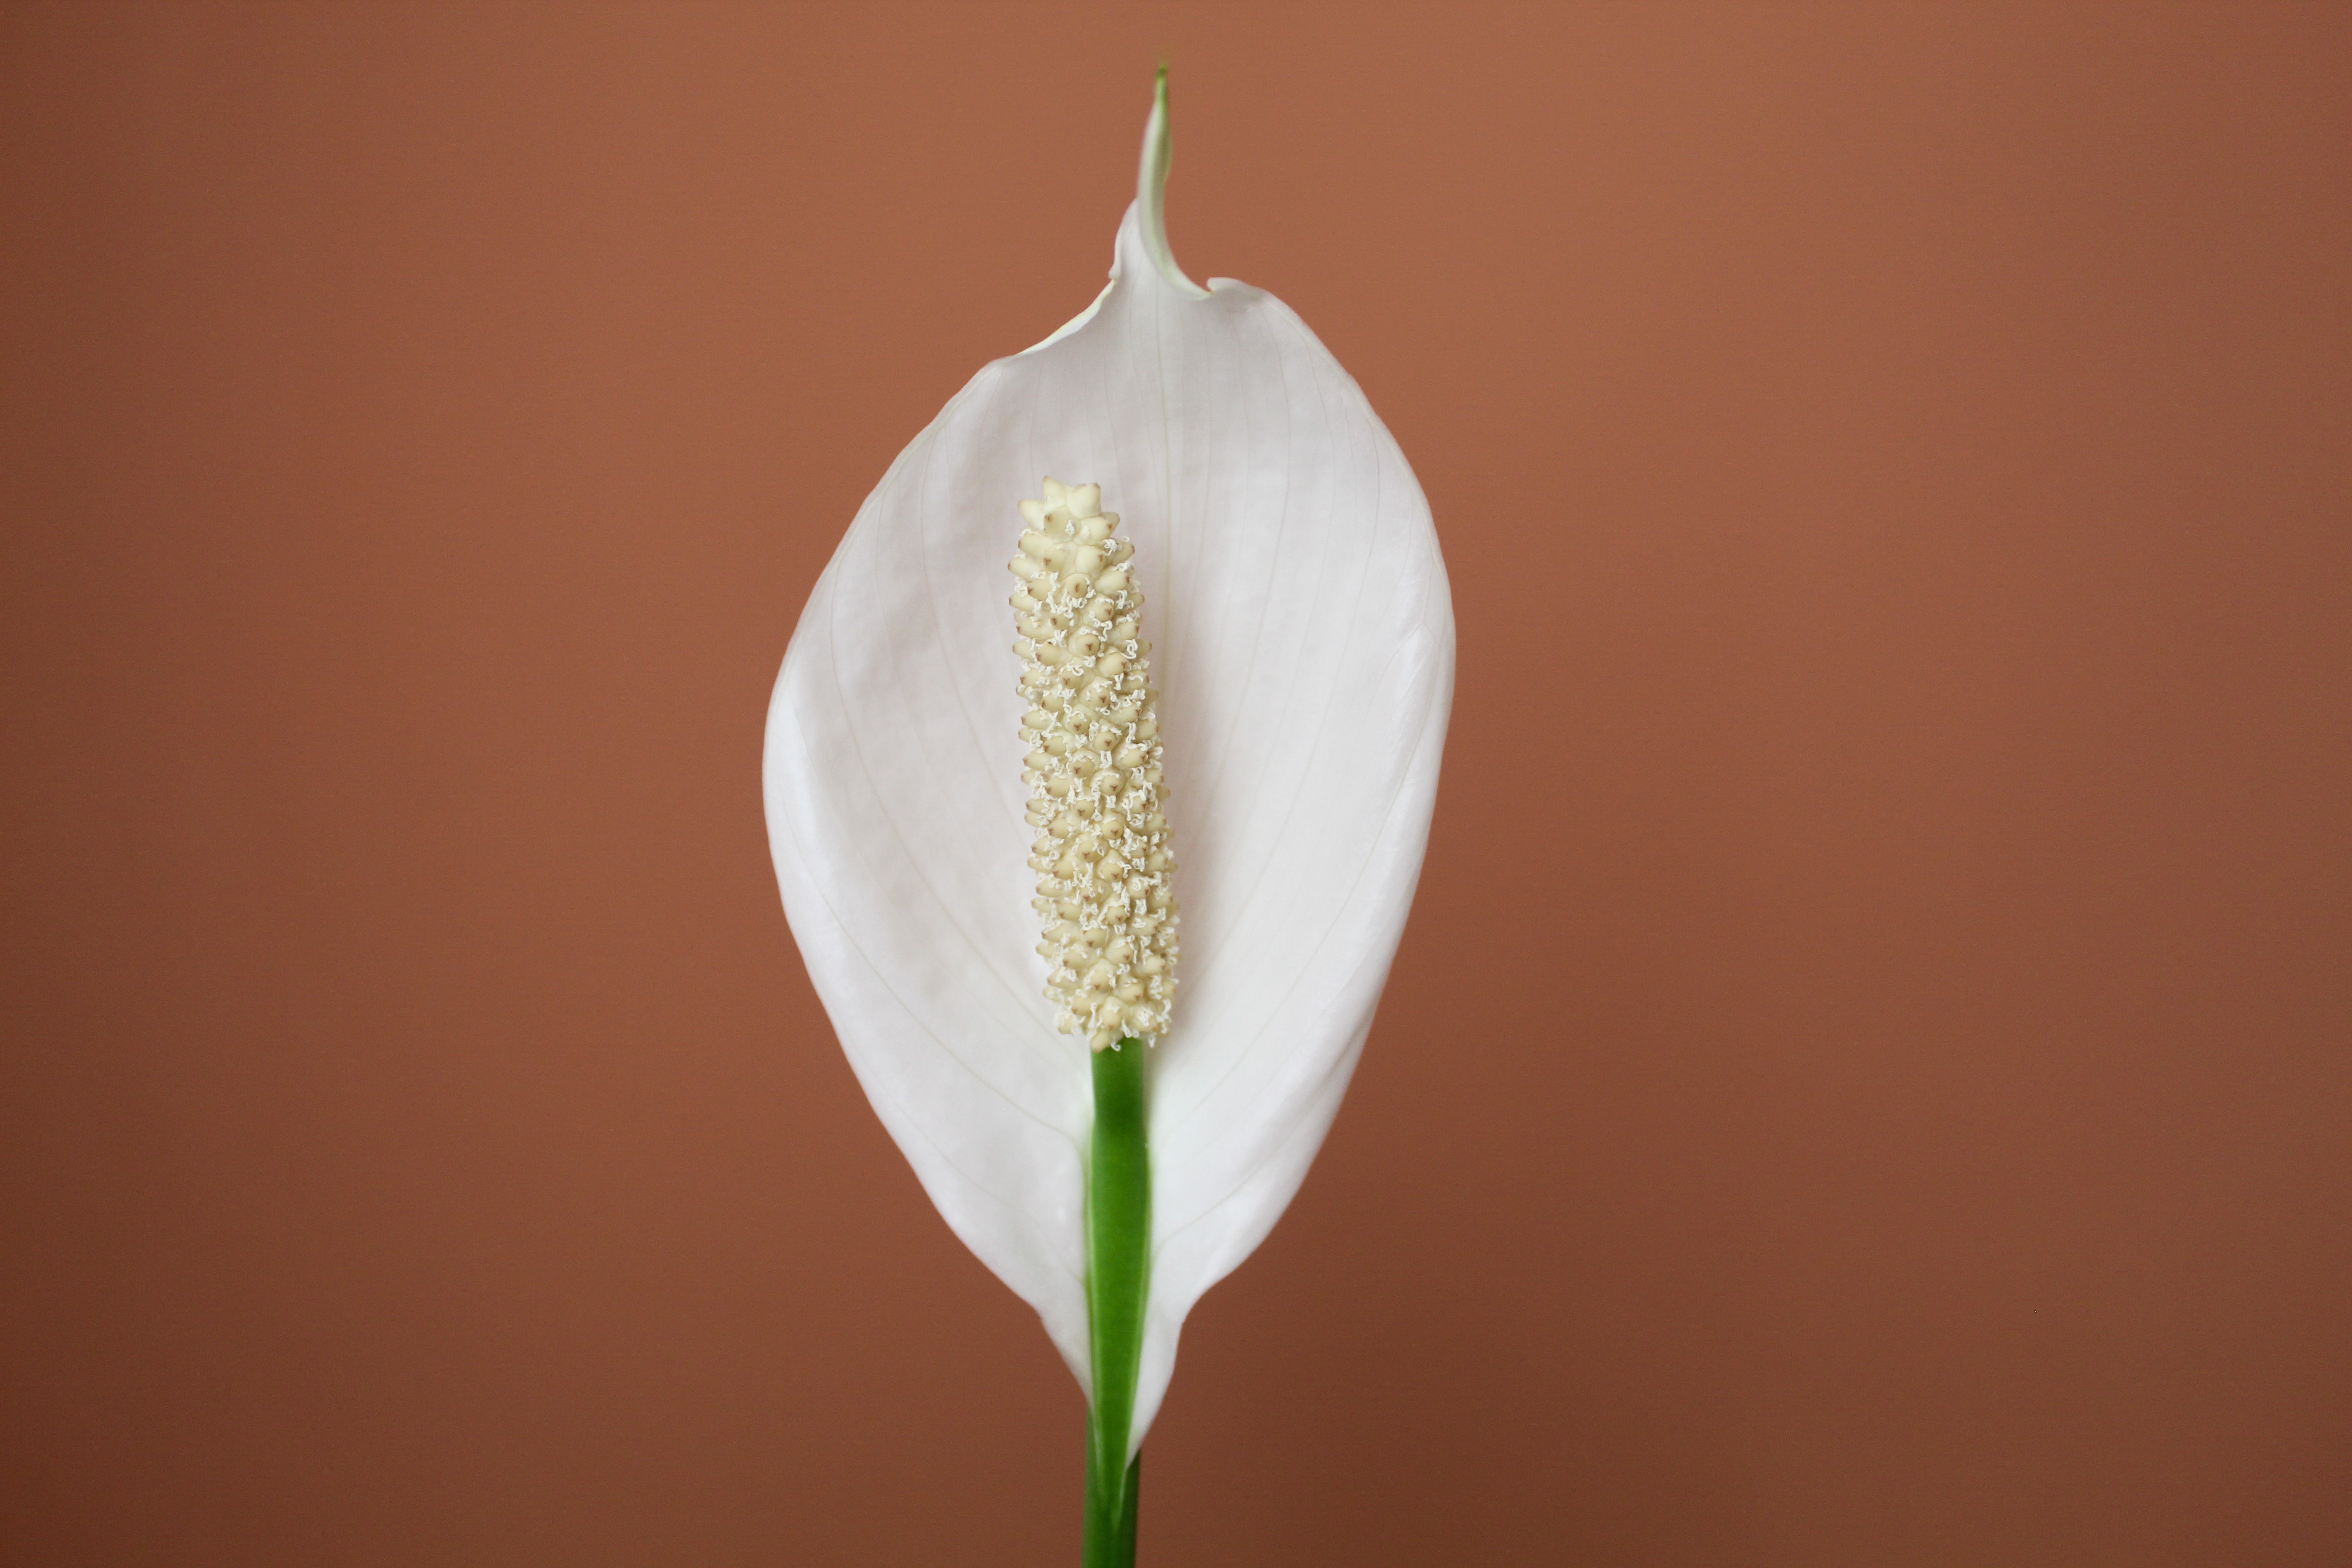
natural, flower, plant, petal, terrestrial plant, flowering plant, Pedicel, macro photography, pollen, bud, plant stem, perennial plant, alismatales, lily family, arum family, herbaceous plant, still life photography, anthurium